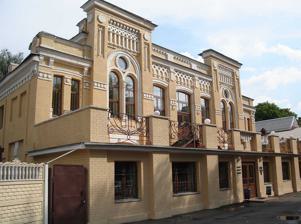
Building: Halytska Synagogue
Country: Ukraine
Year built: 1909
Orthodox synagogue in Kyiv, Ukraine Halytska Synagogue The restored synagogue in 2012 Religion Affiliation Orthodox Judaism Rite Nusach Ashkenaz Ecclesiastical or organisational status Synagogue (1910–1930) Workers' canteen (1930s– c. 2000 ) Synagogue (since 2004) Ownership Rabbi Yaakov Bleich Chief Rabbi of Ukraine Leadership Rabbi Yaakov Bleich Chief Rabbi of Ukraine Status Active Location Location 97a Zhylianska Street, Kyiv , Kyiv Oblast Country Ukraine Location of the synagogue in Ukraine Geographic coordinates 50°26′45″N 30°29′17″E / 50.44583°N 30.48806°E / 50.44583; 30.48806 Architecture Architect(s) Fedir Mefodiovich Oltarzhevsky Type Aesopian synagogue architecture Style Moorish Revival Romanesque Revival Byzantine Revival Completed 1909; 2004 (restoration) The Halytska Synagogue , also called the Galitska Synagogue or Beit Yaakov Shul , is an Orthodox Jewish synagogue , located at 97a Zhylianska Street, in Kyiv , in the Kyiv Oblast of Ukraine . The congregation worships in the Ashkenazi rite . History The Aesopian synagogue was built in 1909 in a Moorish Revival style. The façade is Romanesque Revival , with Byzantine Revival elements. The building was devastated during the World War II by Nazis . For the next fifty years it was used as a workers' canteen of the "Transsignal" electrotechnical plant. From 2002 to 2004, the building was restored and, as of February 2022 [update] , it was reported as being active. Since the synagogue's restoration, the Jewish Agency established Midrasha Tzionit, a learning center located at the synagogue. The Zionist learning center has afternoon and evening courses on key aspects of Jewish history, tradition, and ideology, including Hebrew and Tanakh classes. Gallery Building façade in 1990s when it served as a workers' canteen Prayer hall See also Judaism portal Ukraine portal History of the Jews in Kyiv History of the Jews in Ukraine List of synagogues in Ukraine References